Tazuko Sakane

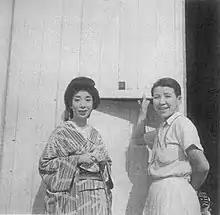
Yoko Umemura and Tazuko Sakane

was a Japanese film director. She was Japan's first female director, followed by Kinuyo Tanaka. Her first feature film "New Clothing" ("初姿 Hatsu Sugata," 1936) is known to be the first Japanese feature film directed by a female. The majority of her films are educational nonfiction films produced by Manchukuo Film Association for Japanese immigrants and Manchu in Manchukuo. Her only known surviving film is "Brides on the Frontier" ("開拓の花嫁 Kaitaku no Hanayome", 1943). She worked closely with Japanese Director Kenji Mizoguchi and was credited as an Editor and/or Assistant Director for over 15 films directed by him. While growing up, her father, a wealthy businessman, often took her to the cinema. She graduated from Nikkatsu Uzumaki Girls' School in 1929.